Theodore Thurston Geer

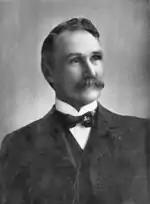

Theodore Thurston Geer (March 12, 1851February 21, 1924) was the tenth Governor of Oregon (the first born in the territory of the state), serving from January 9, 1899, to January 14, 1903. The Republican politician was in office when the legislature adopted the "Oregon System", Oregon's system of initiative and referendum. He also served in the Oregon House of Representatives, including time as its Speaker.